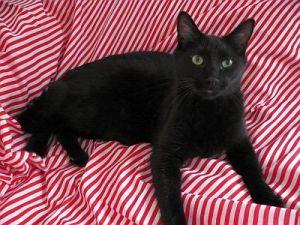
Breed: Bombay